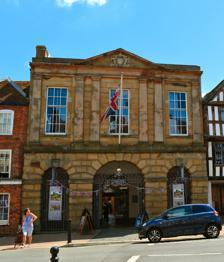
Building: Bewdley Guildhall
Country: United Kingdom
Year built: 1808
Municipal building in Bewdley, Worcestershire, England Bewdley Guildhall Bewdley Guildhall Location Load Street, Bewdley Coordinates 52°22′32″N 2°18′55″W / 52.3756°N 2.3152°W / 52.3756; -2.3152 Built 1808 Architect John Simpson Architectural style(s) Neoclassical style Listed Building – Grade II* Official name The Town Hall Designated 22 April 1950 Reference no. 1100788 Shown in Worcestershire Bewdley Guildhall is a municipal building in Load Street in Bewdley , Worcestershire , England. The structure, which is the meeting place of Bewdley Town Council, is a Grade II* listed building . History The first municipal building in the town was an ancient guildhall located to the "southwest of the chapel" i.e. to the southwest of St Anne's Church. It was in the old guildhall that rioters broke into the building to prevent the appointment of the bailiff in 1708. By the early 19th century, the ancient guildhall was in a dilapidated state and the borough council ordered its demolition. The borough council went on to commission a new guildhall: the site they chose had been occupied by the house of a local grocer, Thomas Wootton, who also owned a series of storerooms behind his house. These storerooms were demolished to make way for a butchers' shambles in 1802, shortly before the house was demolished to make way for the new guildhall. The new guildhall was designed by John Simpson of Shrewsbury in the neoclassical style , built in ashlar stone and was completed in 1808. The design involved a symmetrical main frontage with three bays facing onto Load Street. The ground floor was rusticated and featured three segmental openings, the central opening being wider than the others; all three featured wrought iron gates, voussoirs and keystones . The first floor was fenestrated with sash windows ; on either side of the central window there were pairs of Doric order pilasters and at the corners there were single pilasters, all supporting an entablature , a cornice and a central pediment with a coat of arms in the tympanum . Internally, the principal room was the courtroom on the first floor. The building was refurbished to a design by Henry Rowe of Worcester in 1866. In the 20th century, offices for council officers and their departments were established at Borough House, further to the northeast along Load Street. The butchers' shambles, just behind the guildhall, was converted for heritage use and was officially opened by Earl Baldwin as the Bewdley Museum in July 1972. Princess Alexandra also visited the guildhall that month and unveiled a plaque to commemorate the 500th anniversary of the granting of a charter to the town by King Edward IV . The building continued to serve as the headquarters of Bewdley Borough Council for much of the 20th century but ceased to be the local seat of government when the enlarged Wyre Forest District Council was formed with its offices in Kidderminster in 1974. Instead it became the meeting place of Bewdley Town Council. A statue by the sculptor, Martin Jennings , of the locally-born former Prime Minister , Stanley Baldwin , was unveiled outside the guildhall by the Duke of Gloucester in September 2018. In February 2021, Wyre Forest District Council announced its intention to seek trustees to take over the management of the guildhall, among other local assets, as part of its localisation agenda. See also Grade II* listed buildings in Wyre Forest (district) Notes